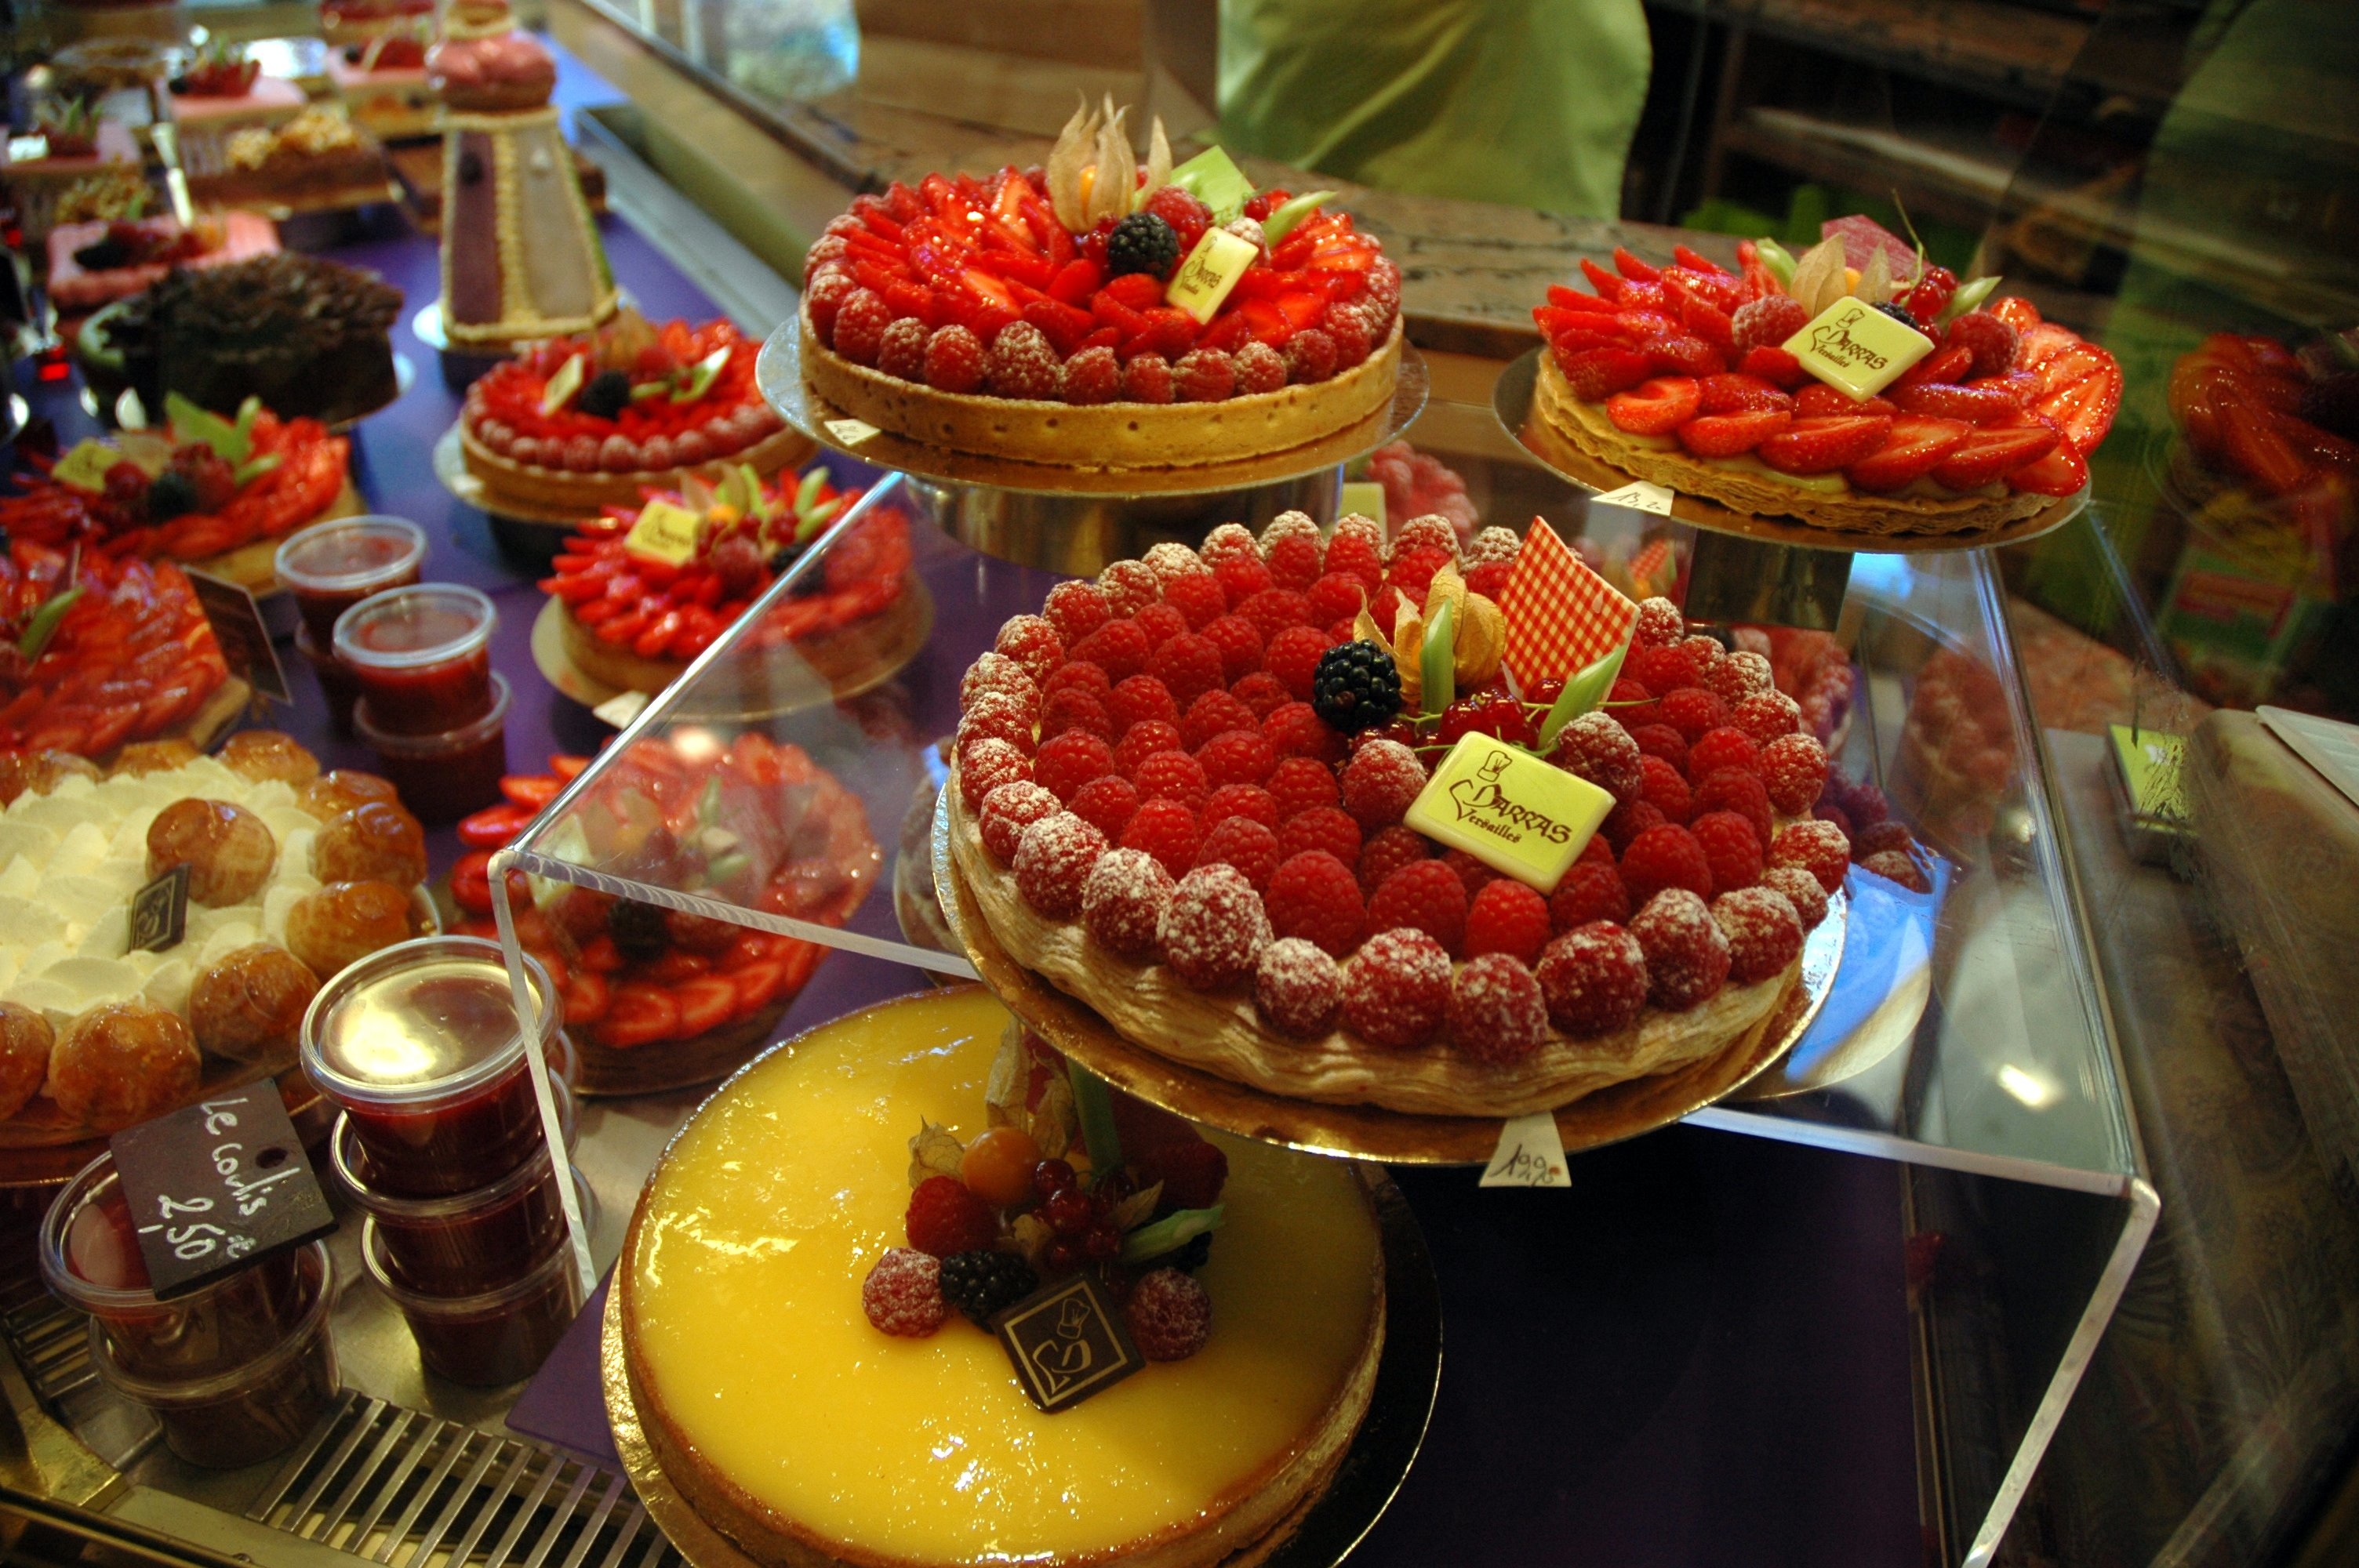
meal, food, breakfast, dessert, cake, buffet, sweetness, brunch, patisserie